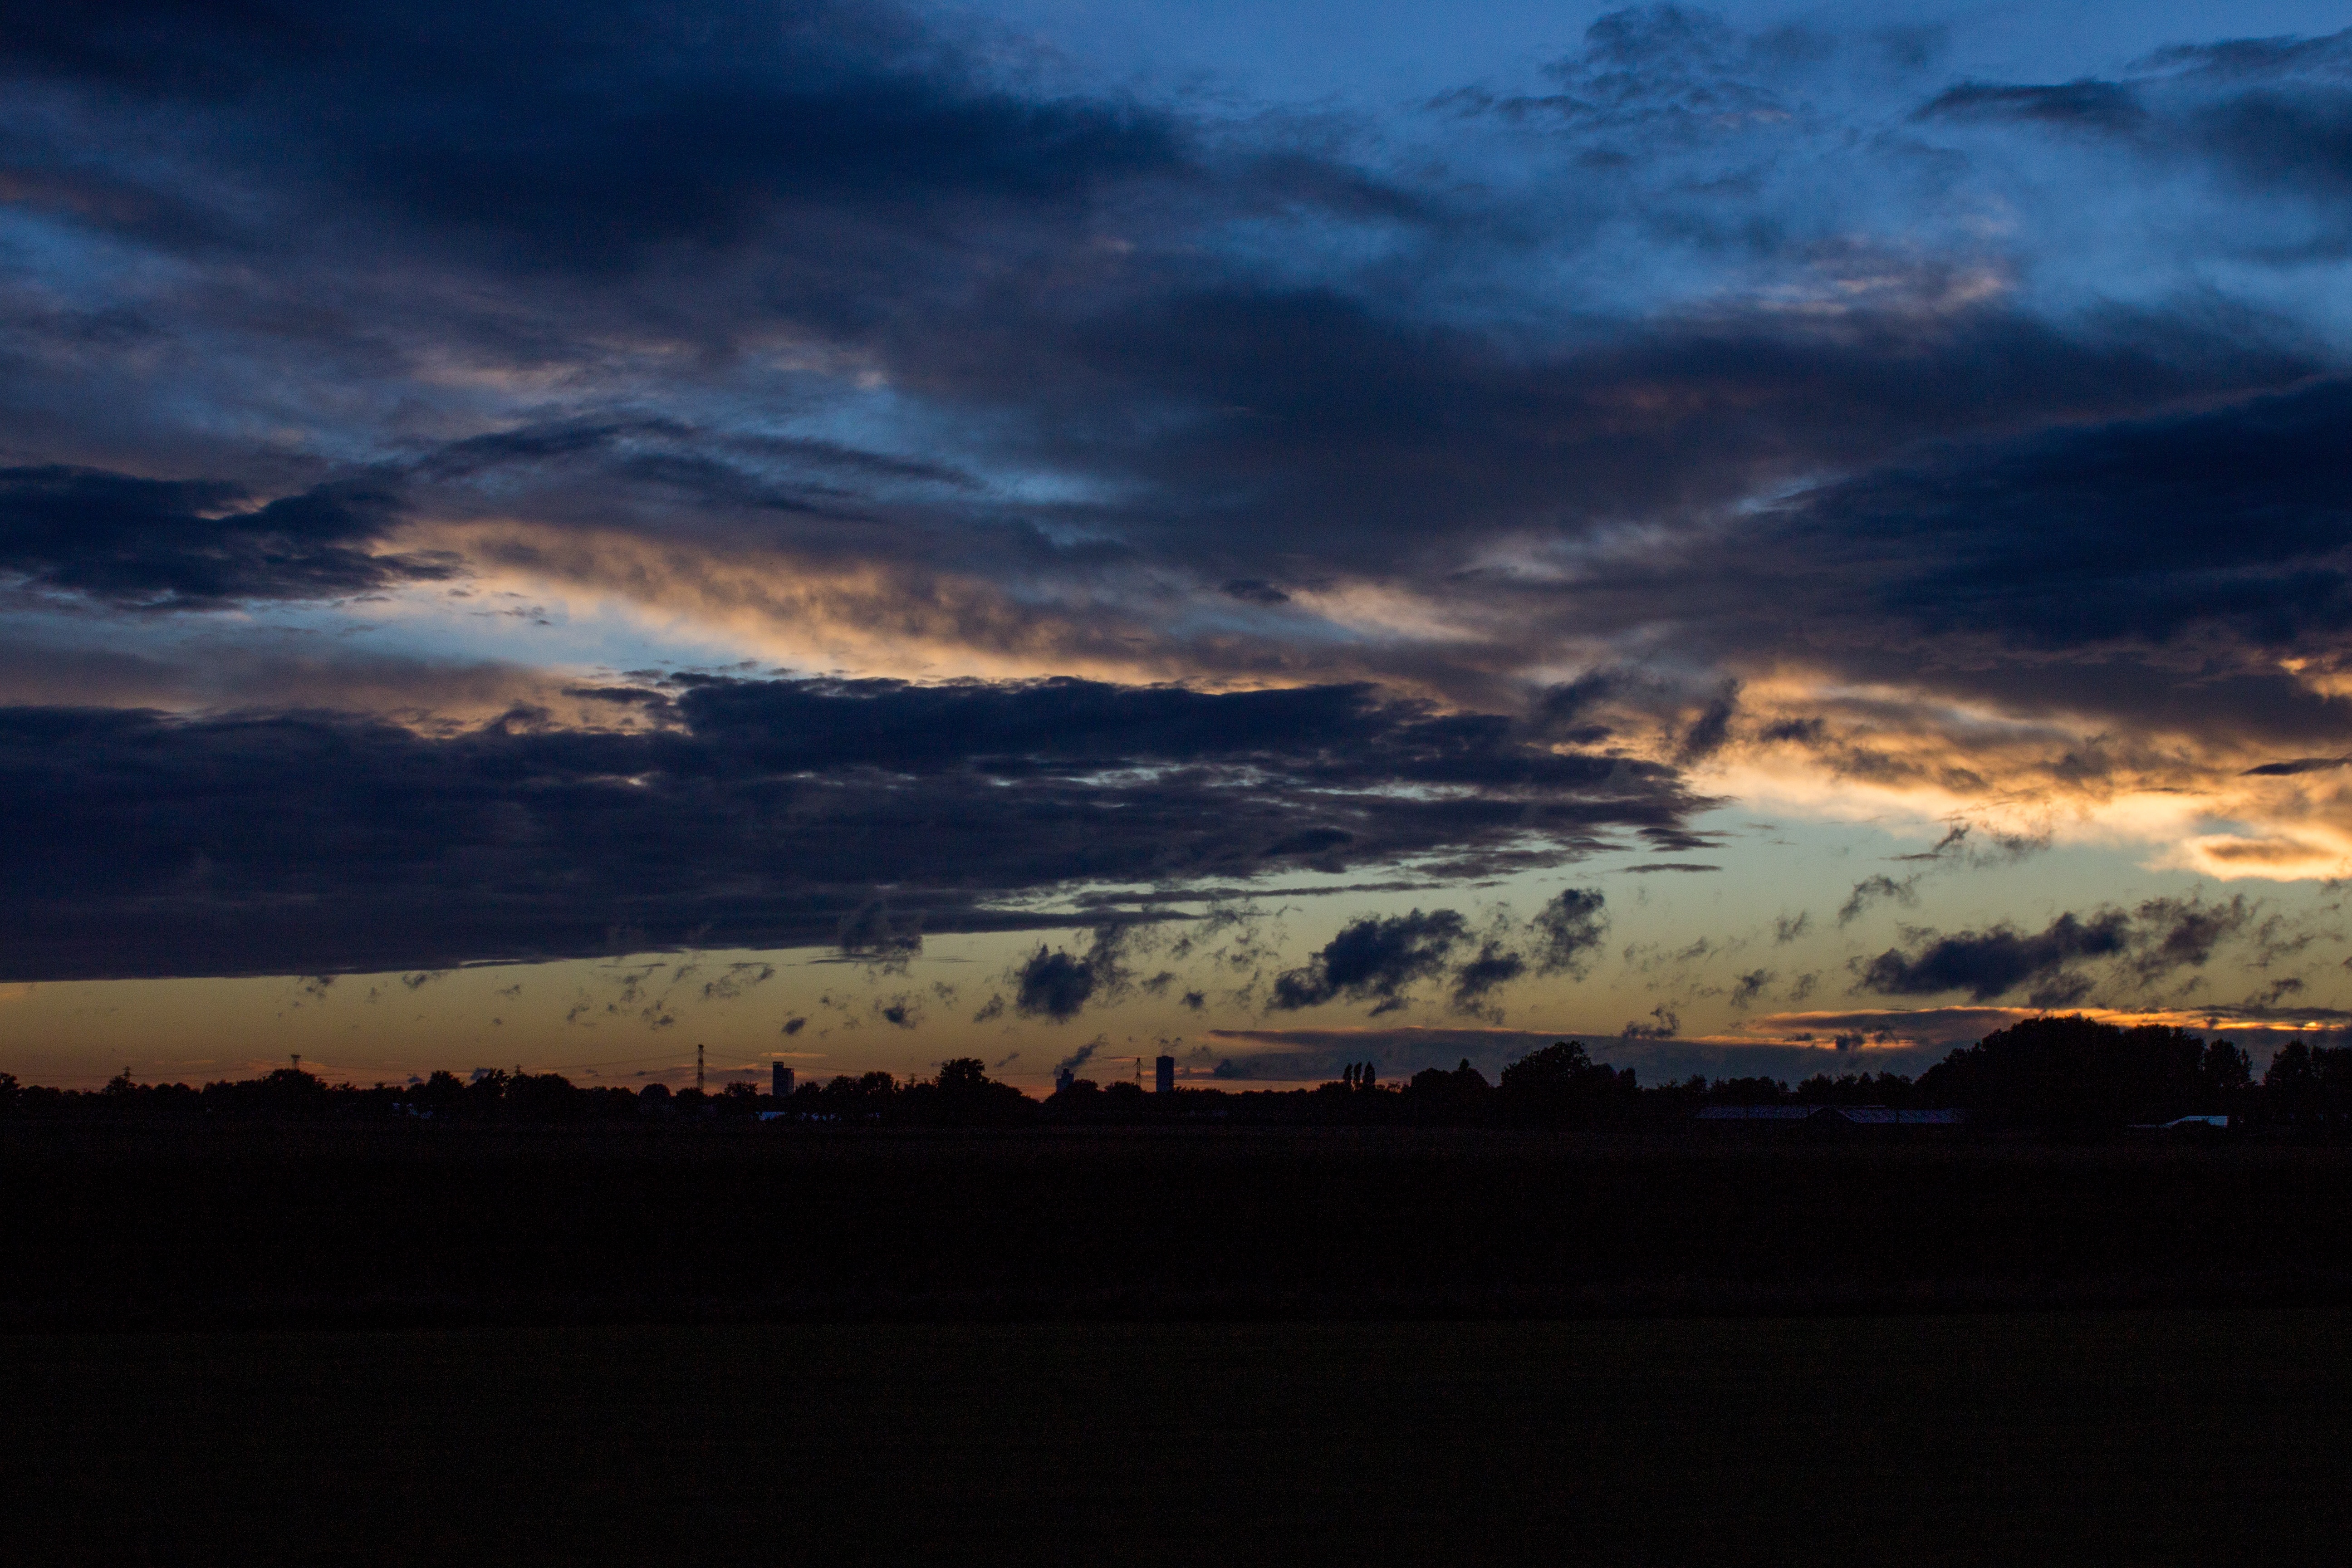
sea, horizon, cloud, sky, sunrise, sunset, sunlight, morning, hill, dawn, atmosphere, dusk, evening, reflection, plain, afterglow, meteorological phenomenon, atmospheric phenomenon